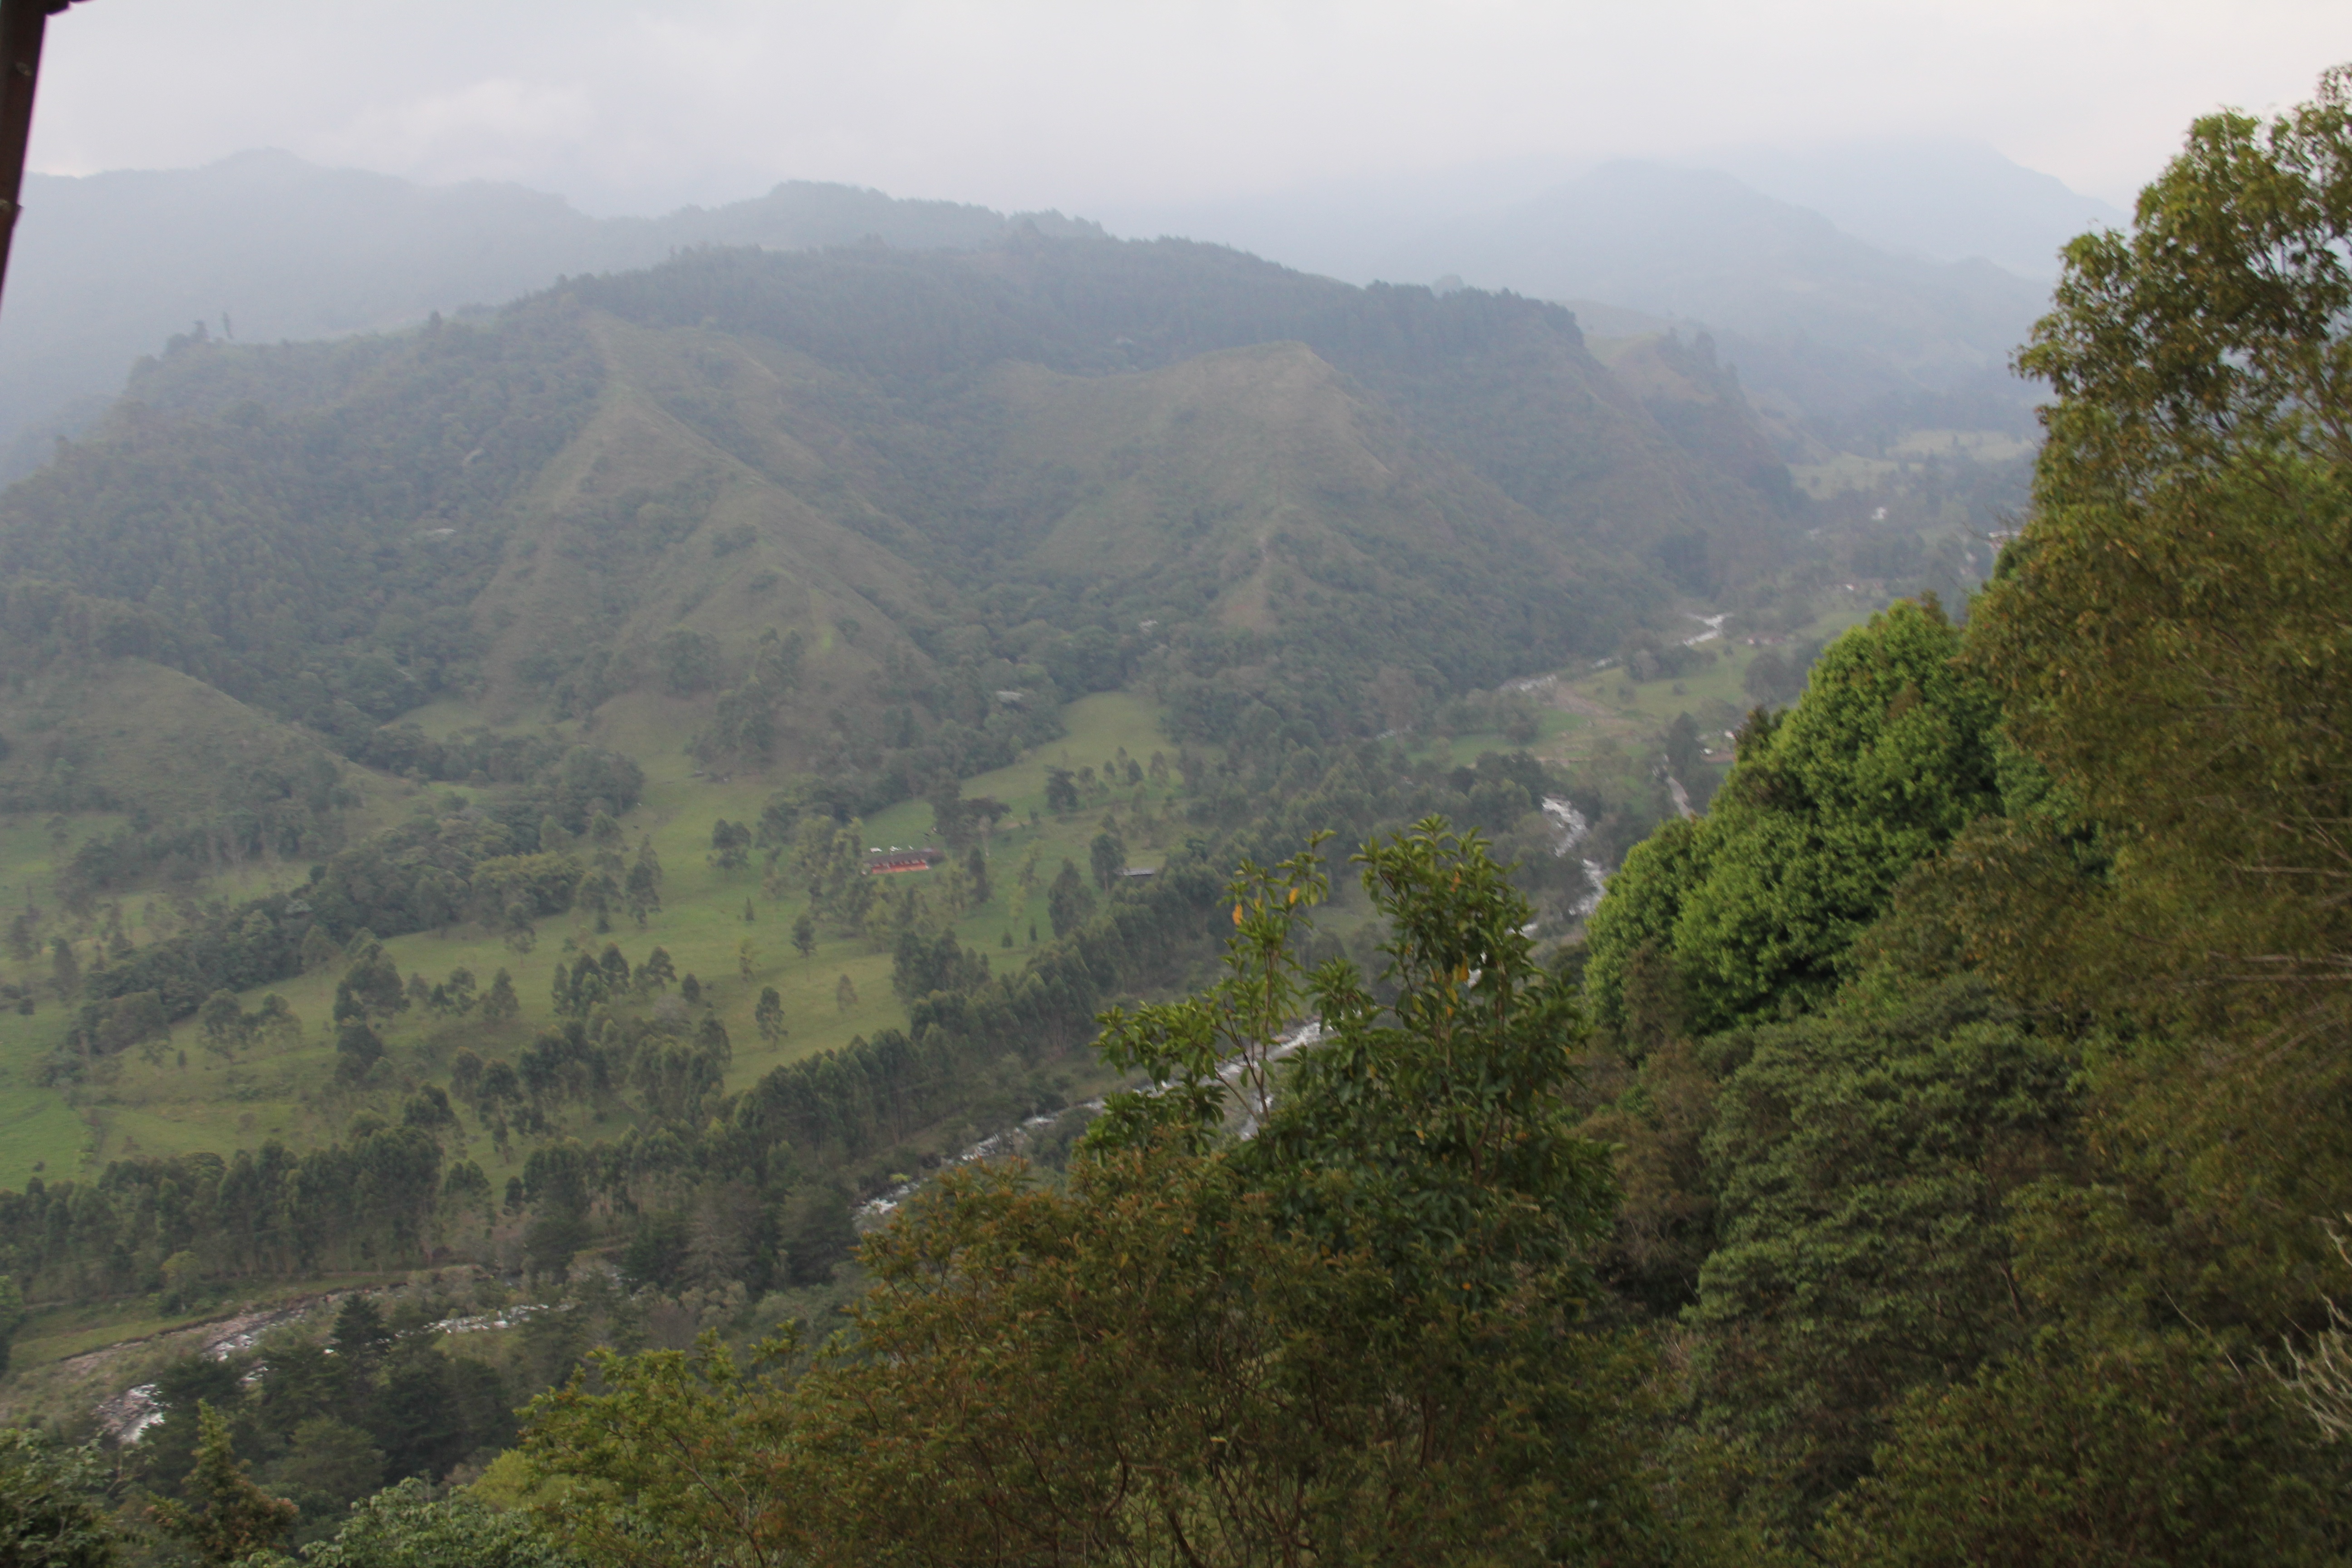
forest, mountain, hill, adventure, valley, mountain range, jungle, ridge, rainforest, plateau, mountain pass, hill station, geographical feature, atmospheric phenomenon, mountainous landforms